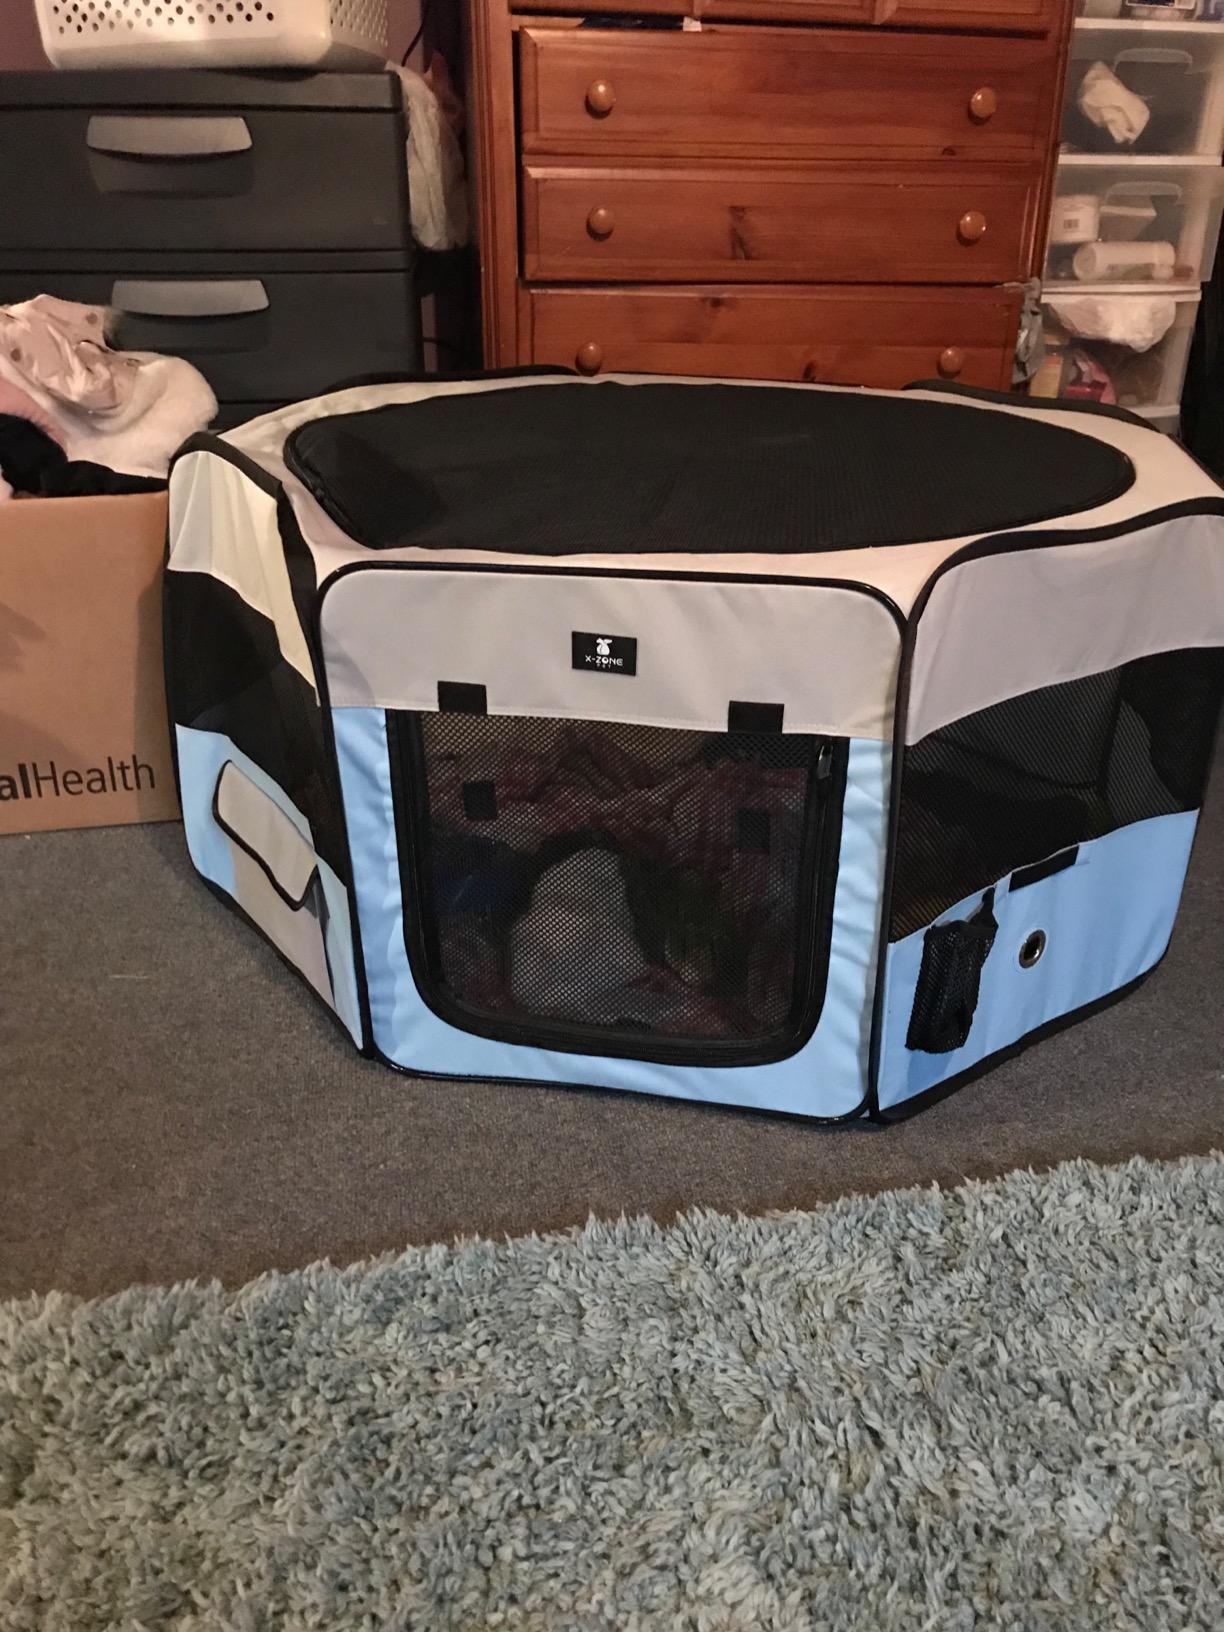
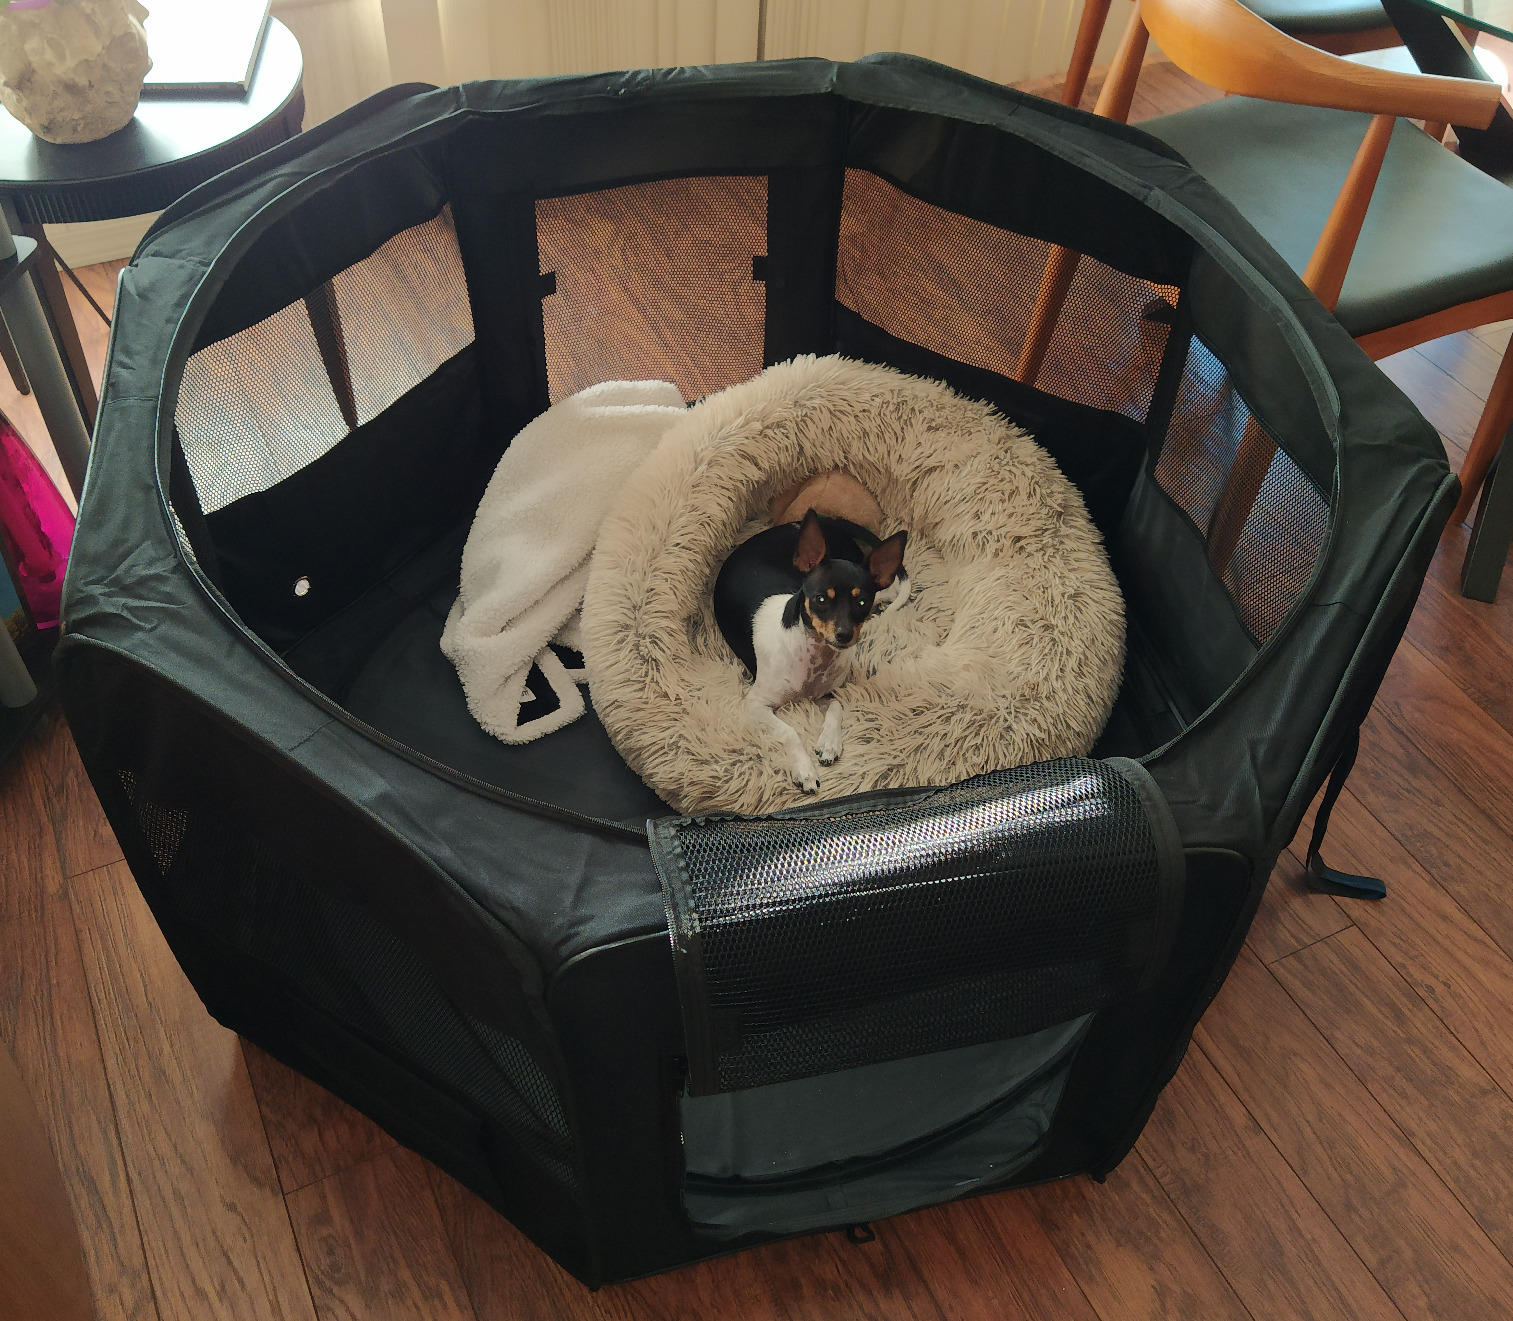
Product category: items_kennel
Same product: no